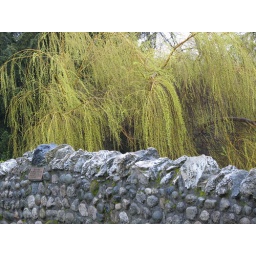
It looks like it lurks over the bridge in wait. I checked, this tree is safe.